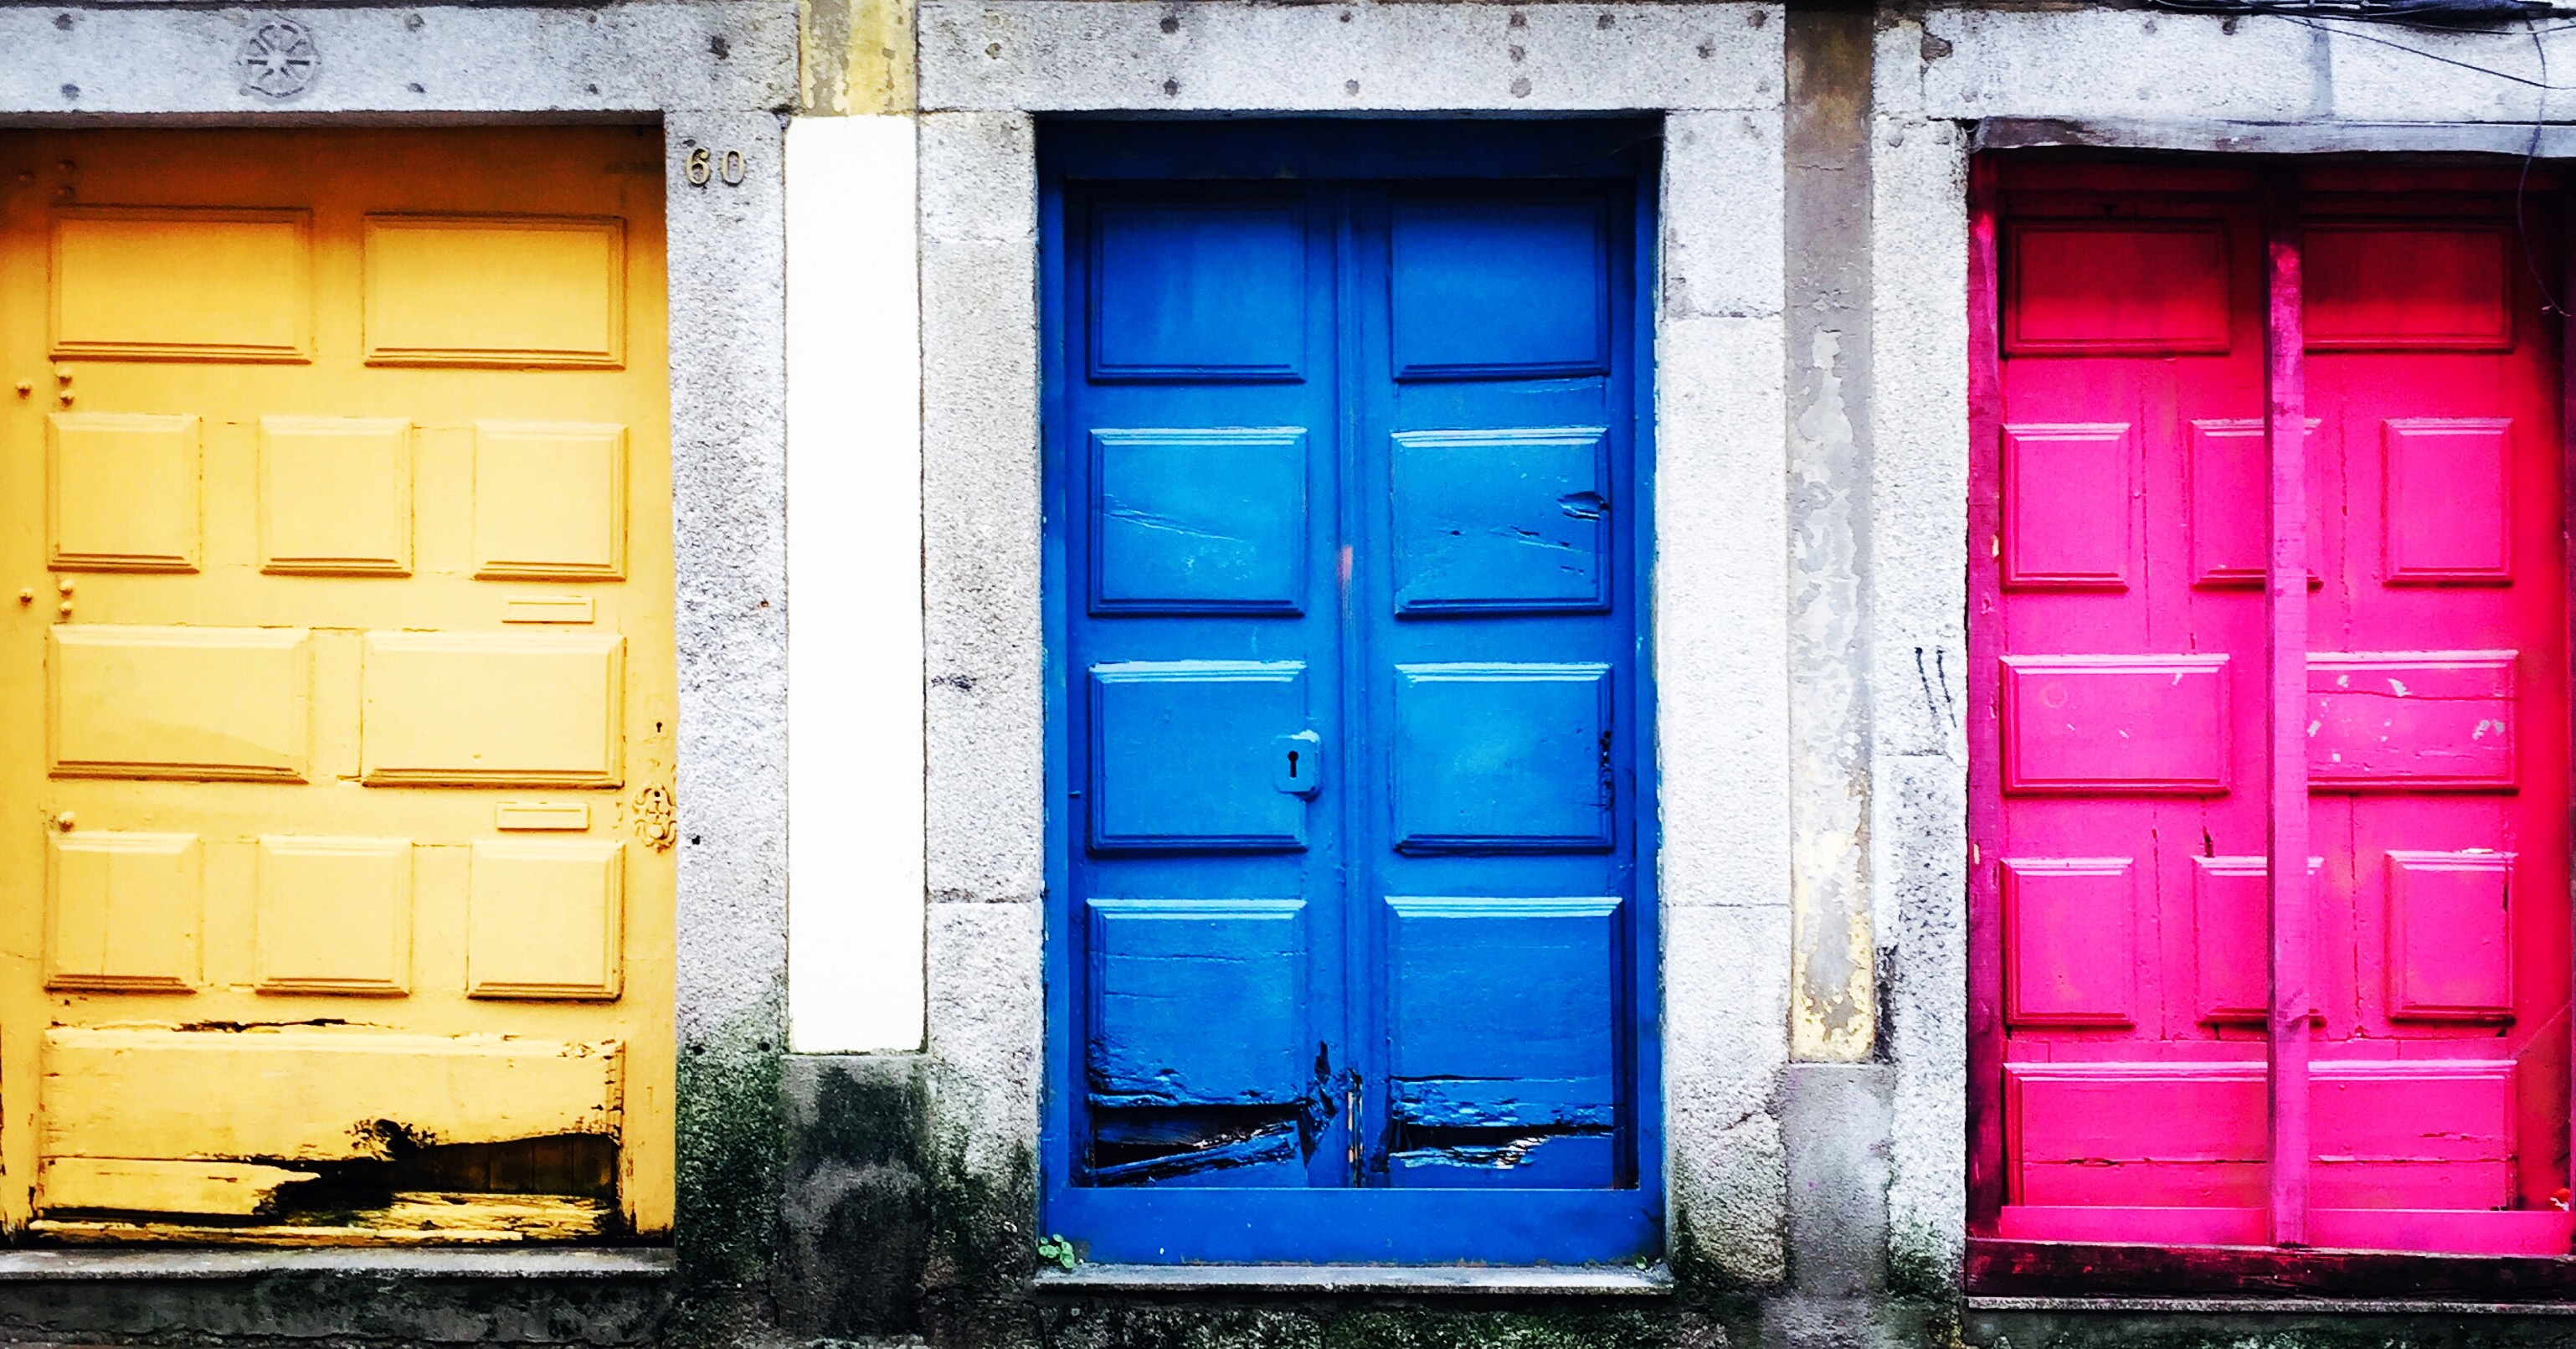
window, color, facade, blue, furniture, door